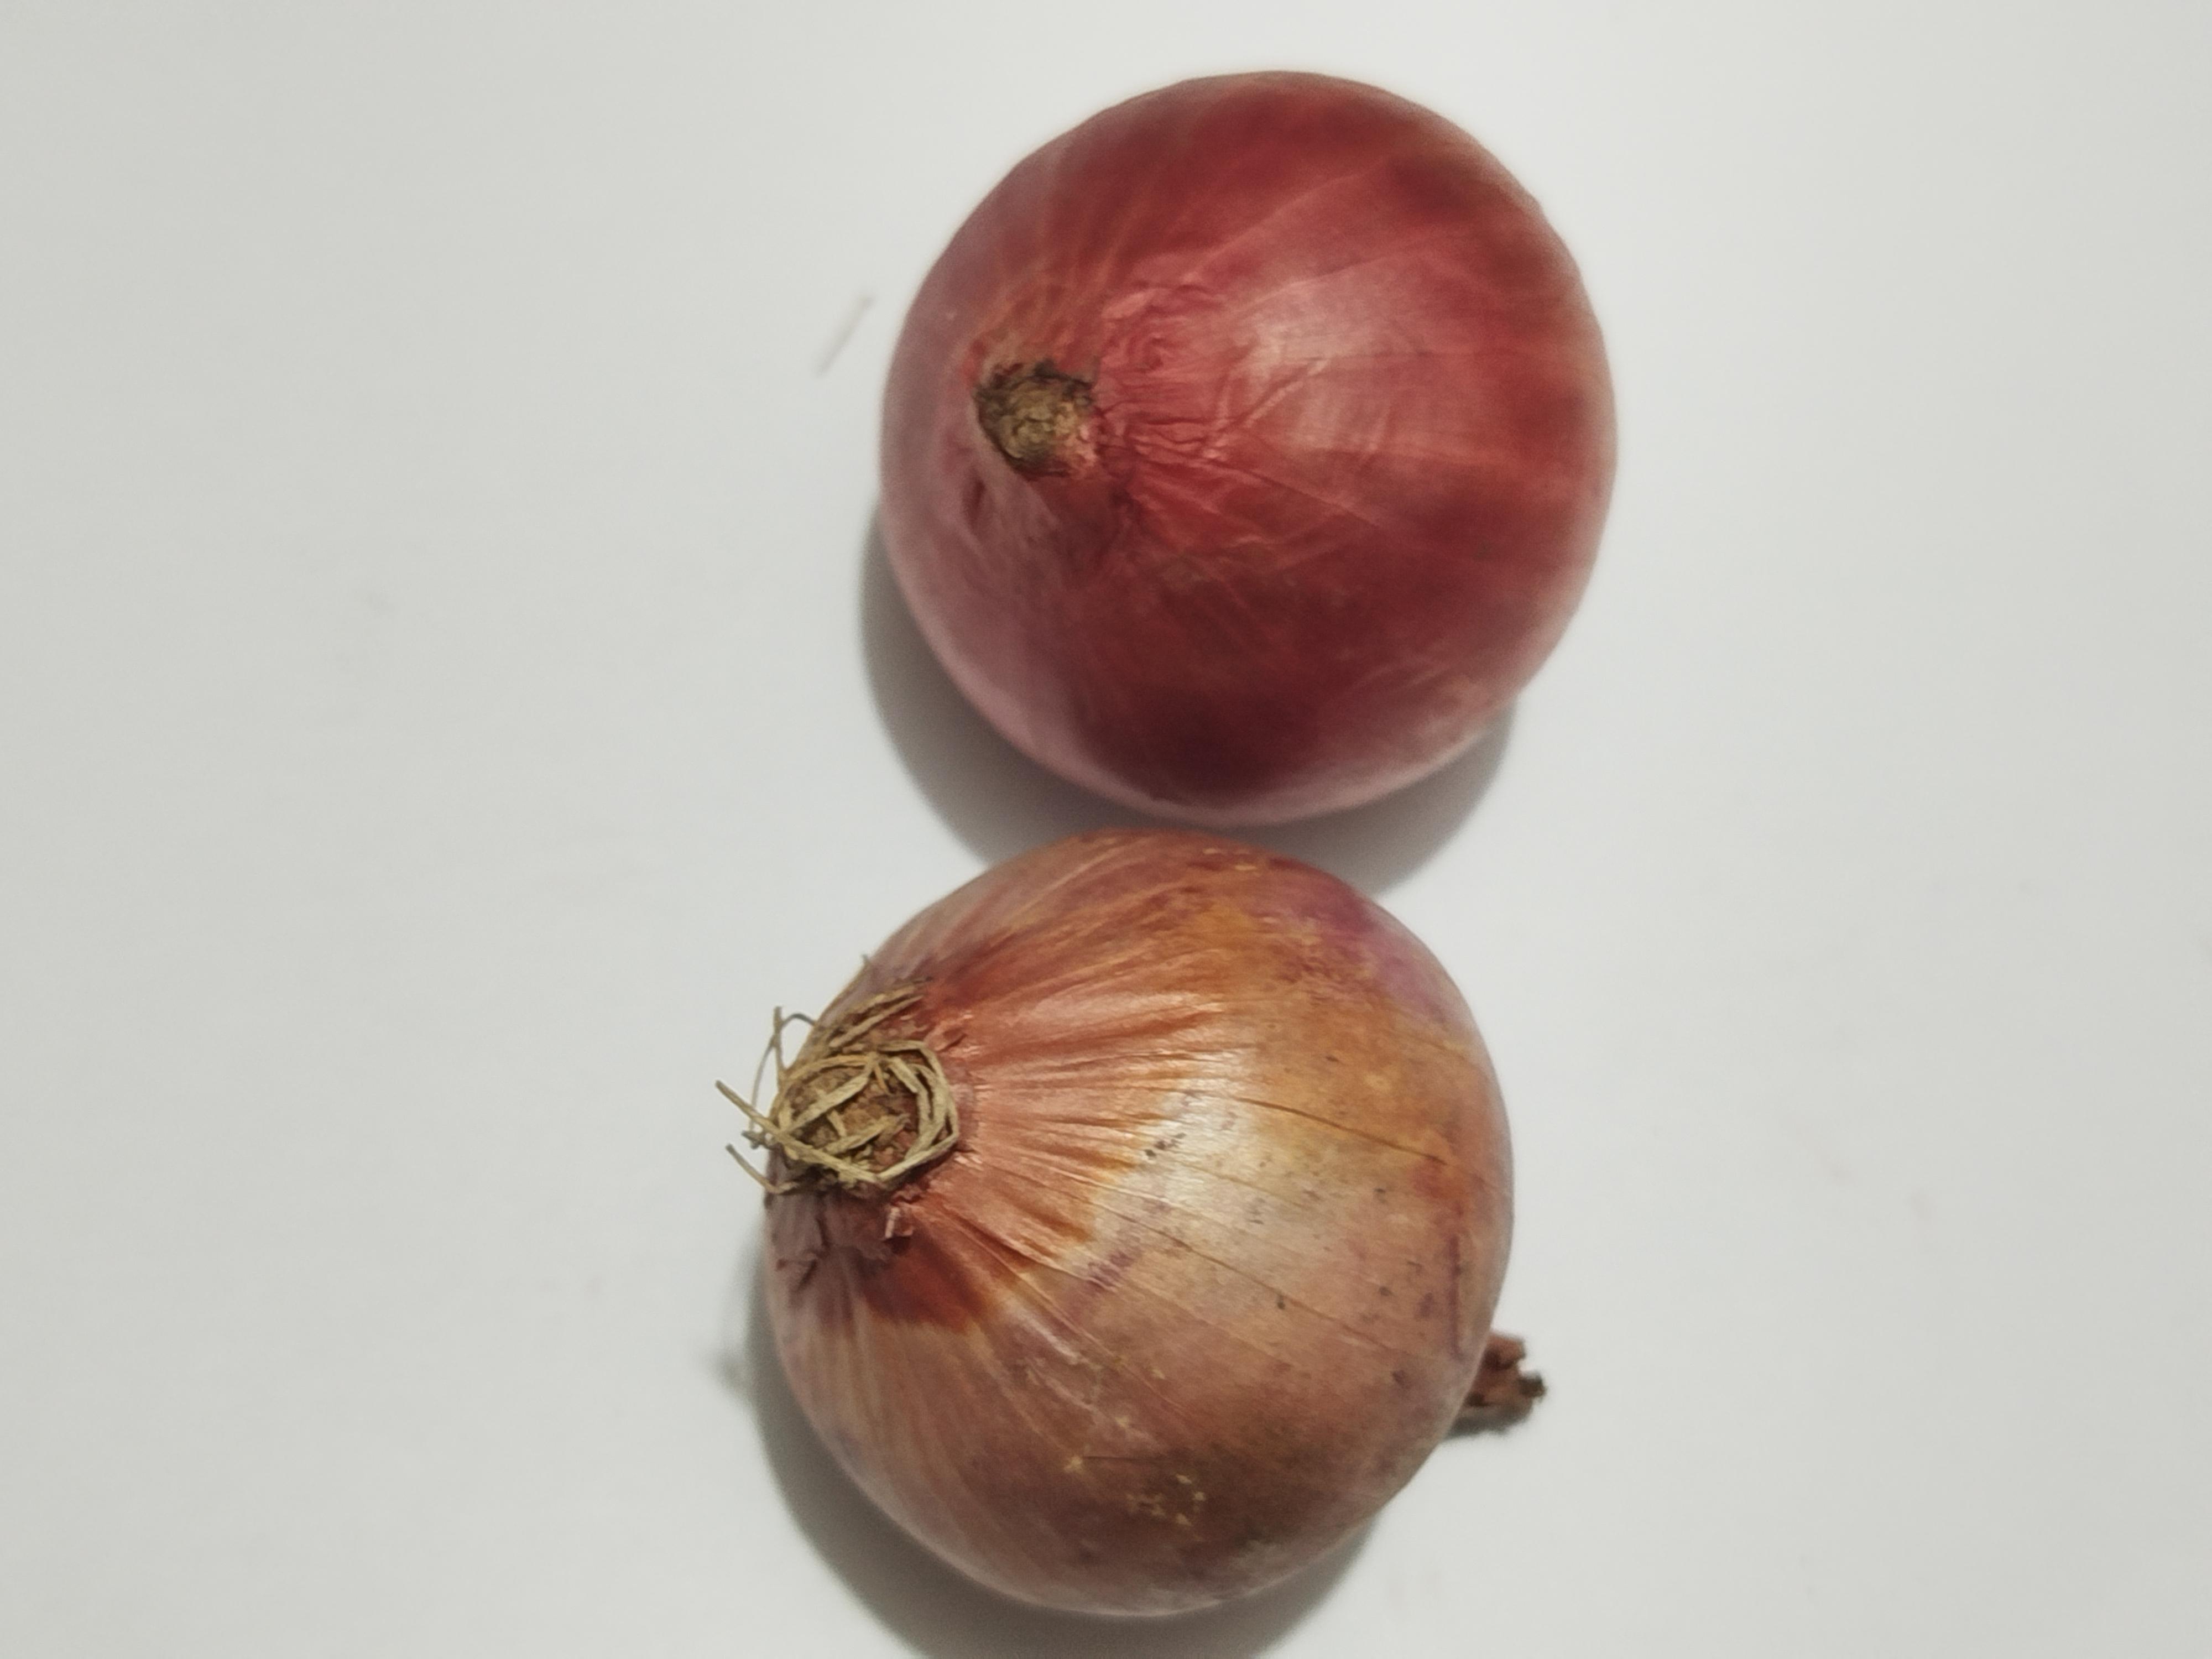
Label: Onion